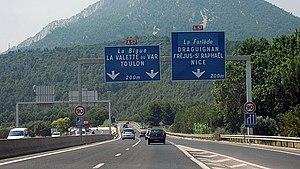
Jonction entre les autoroutes A570 et A57 vers Toulon et Nice.
L'autoroute française A570 est une autoroute du réseau public autoroutier non concédé, reliant l'A57 à Hyères.